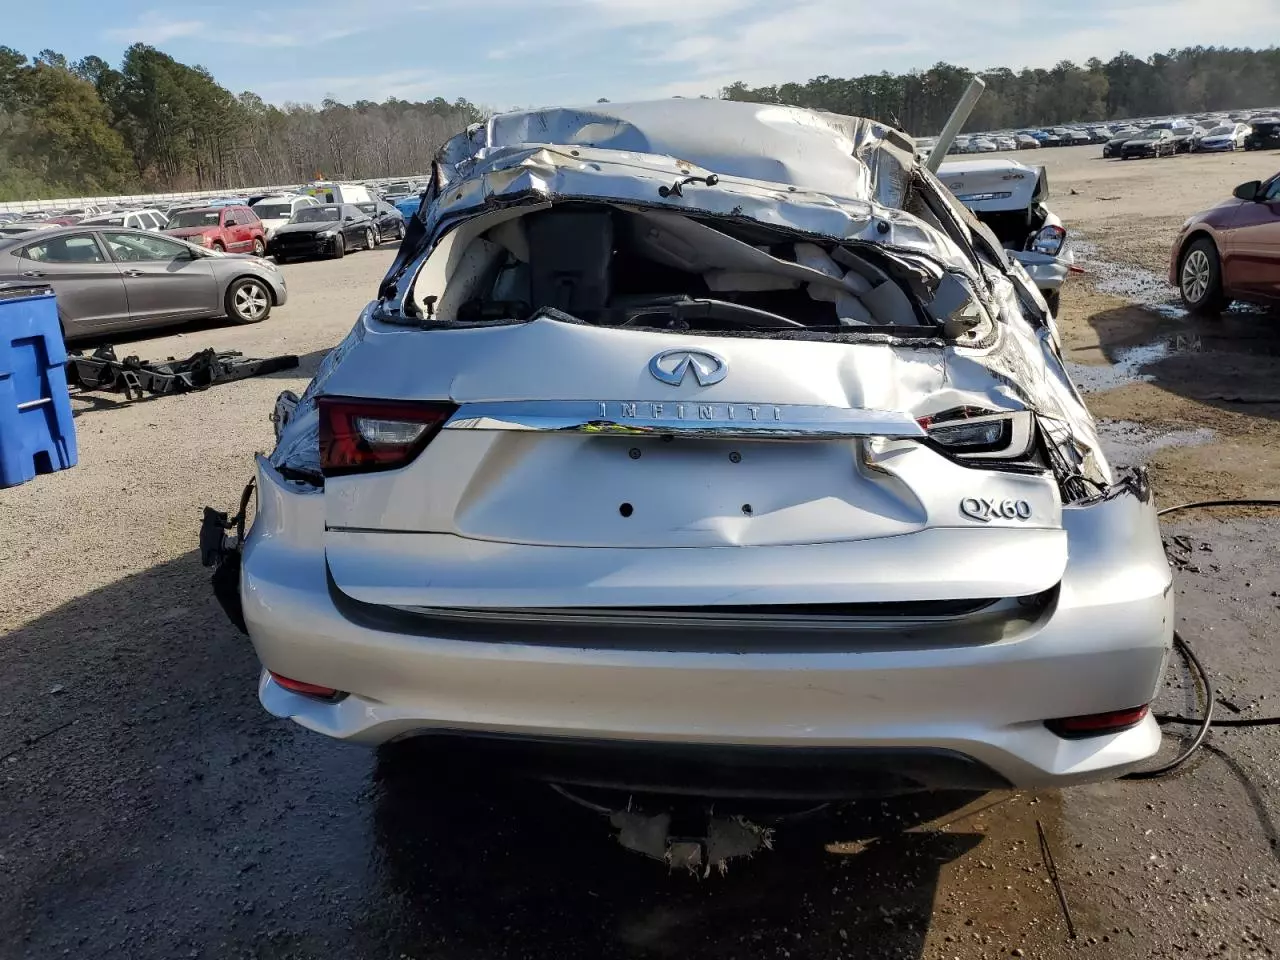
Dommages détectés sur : pare-brise arrière, malle, feu arrière droit, feu arrière gauche, pare-choc arrière, plaque d'immatriculation arrière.
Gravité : majeur